Wind power in Estonia

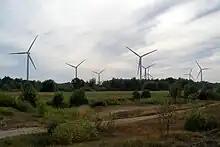
Pakri wind farm near Paldiski generating 18.4 MW.

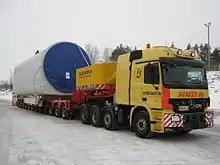
Transportation of a wind turbine to Aulepa, Estonia

As of 2024, Estonia has a wind power installed capacity of about 694 MW. All operational wind farms in the country are on land. Offshore wind farms are planned on Lake Peipus and in the Baltic Sea near the island of Hiiumaa.